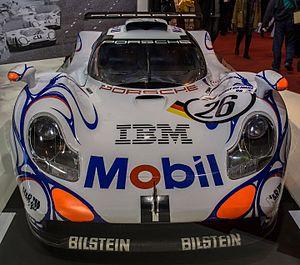
Allan McNish est un pilote automobile écossais, né le 29 décembre 1969 à Dumfries, en Écosse.